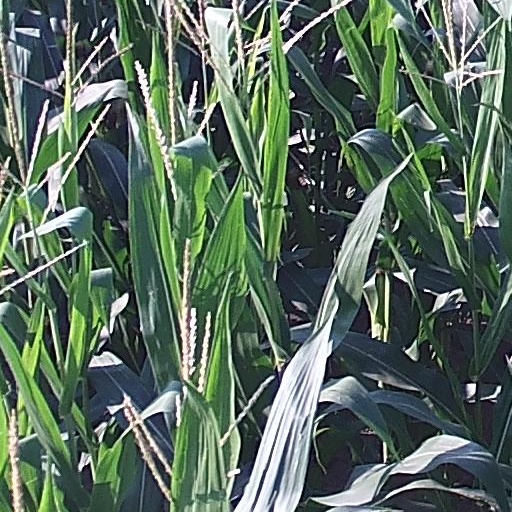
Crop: maize; corn